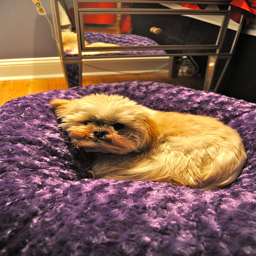
A small dog is lying on a large pillow.
A dog curled up on its bed sleeping.
A dog of a small breed lays in his bed
A small furry dog snuggles in a plush bed.
A small dog lounging on a big bean bag chair.